IDN (company)

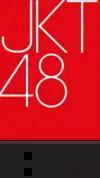
JKT48 NEW ERA logo (since mid-June 2022)

Apart from the film, IDN has also begun to enter the music industry, when the company acquired the Indonesia-Japanese idol group JKT48 from Dentsu Inter Admark Media Group Indonesia on 7 April 2022, because the group has entered the NEW ERA formation era since 8 January 2022. On 27 June 2022, JKT48 officially became part of IDN, which was mediated by Reisman Sabaru & Partners Strategic (RSPS), a law firm based in Jakarta, with the group's new company name being PT Indonesia Musik Nusantara and under license from Vernalossom Co. Ltd. (via Superball Inc.) from Japan .